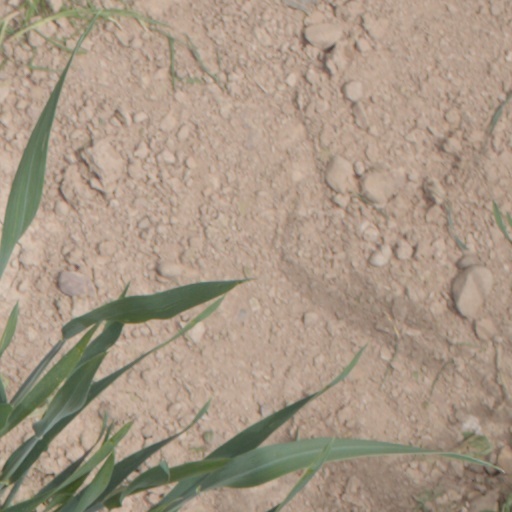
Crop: wheat